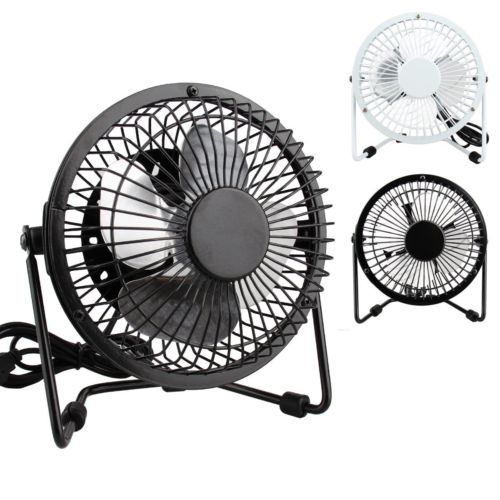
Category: fan